Poi (performance art)

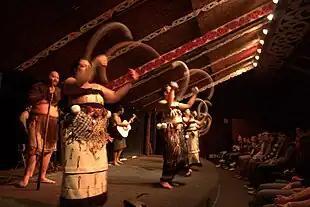
A dance using traditional poi at Tamaki Māori Village

In the Māori language, "poi" can mean the physical objects used by the dancers, the choreography itself, or the accompanying music. In Māori culture, poi performance is usually practised by women. Some legends indicate that it was first used by men to develop wrist flexibility for the use of hand weapons such as the club-like patu, mere, and kotiate, but recent academic study has found no evidence to confirm this story.